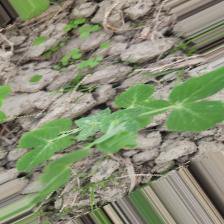
Label: Powdery Mildew